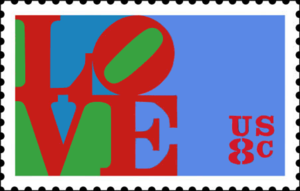
Robert Indiana, nom d'artiste de Robert Clark, né le 13 septembre 1928 à New Castle et mort le 19 mai 2018 à Vinalhaven, est un artiste américain associé au mouvement du pop art.